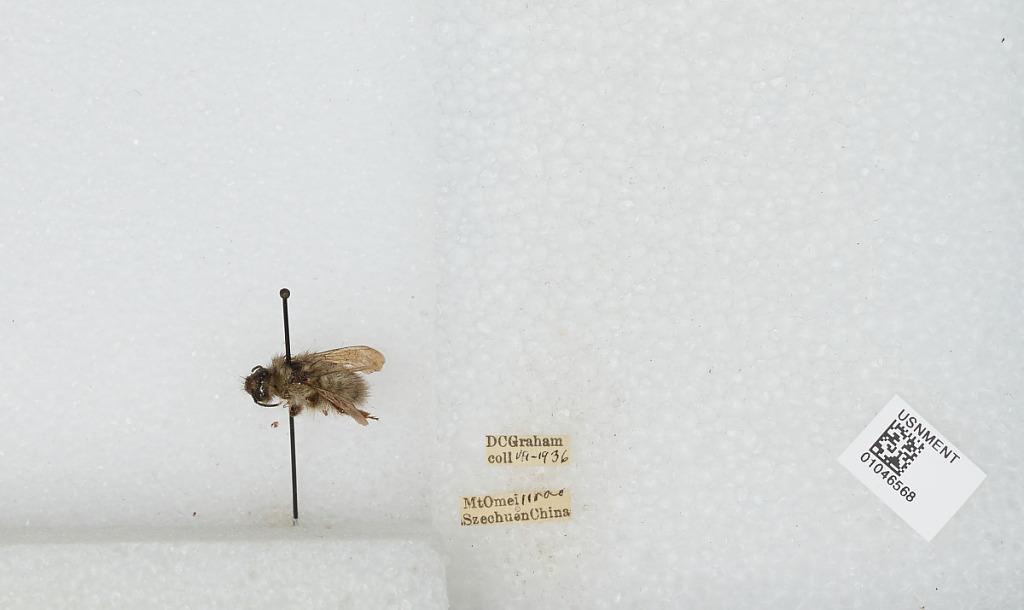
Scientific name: Bombus sp.
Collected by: D. Graham
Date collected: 1936-7-
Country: China
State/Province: Sichuan
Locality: Mount Emei